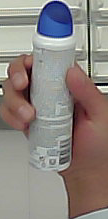
Product: dove_spray